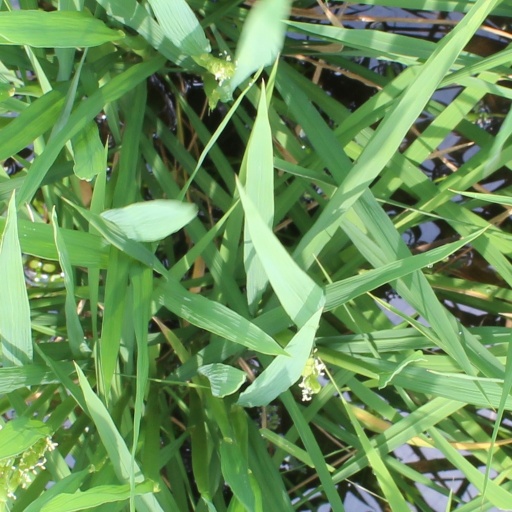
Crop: rice